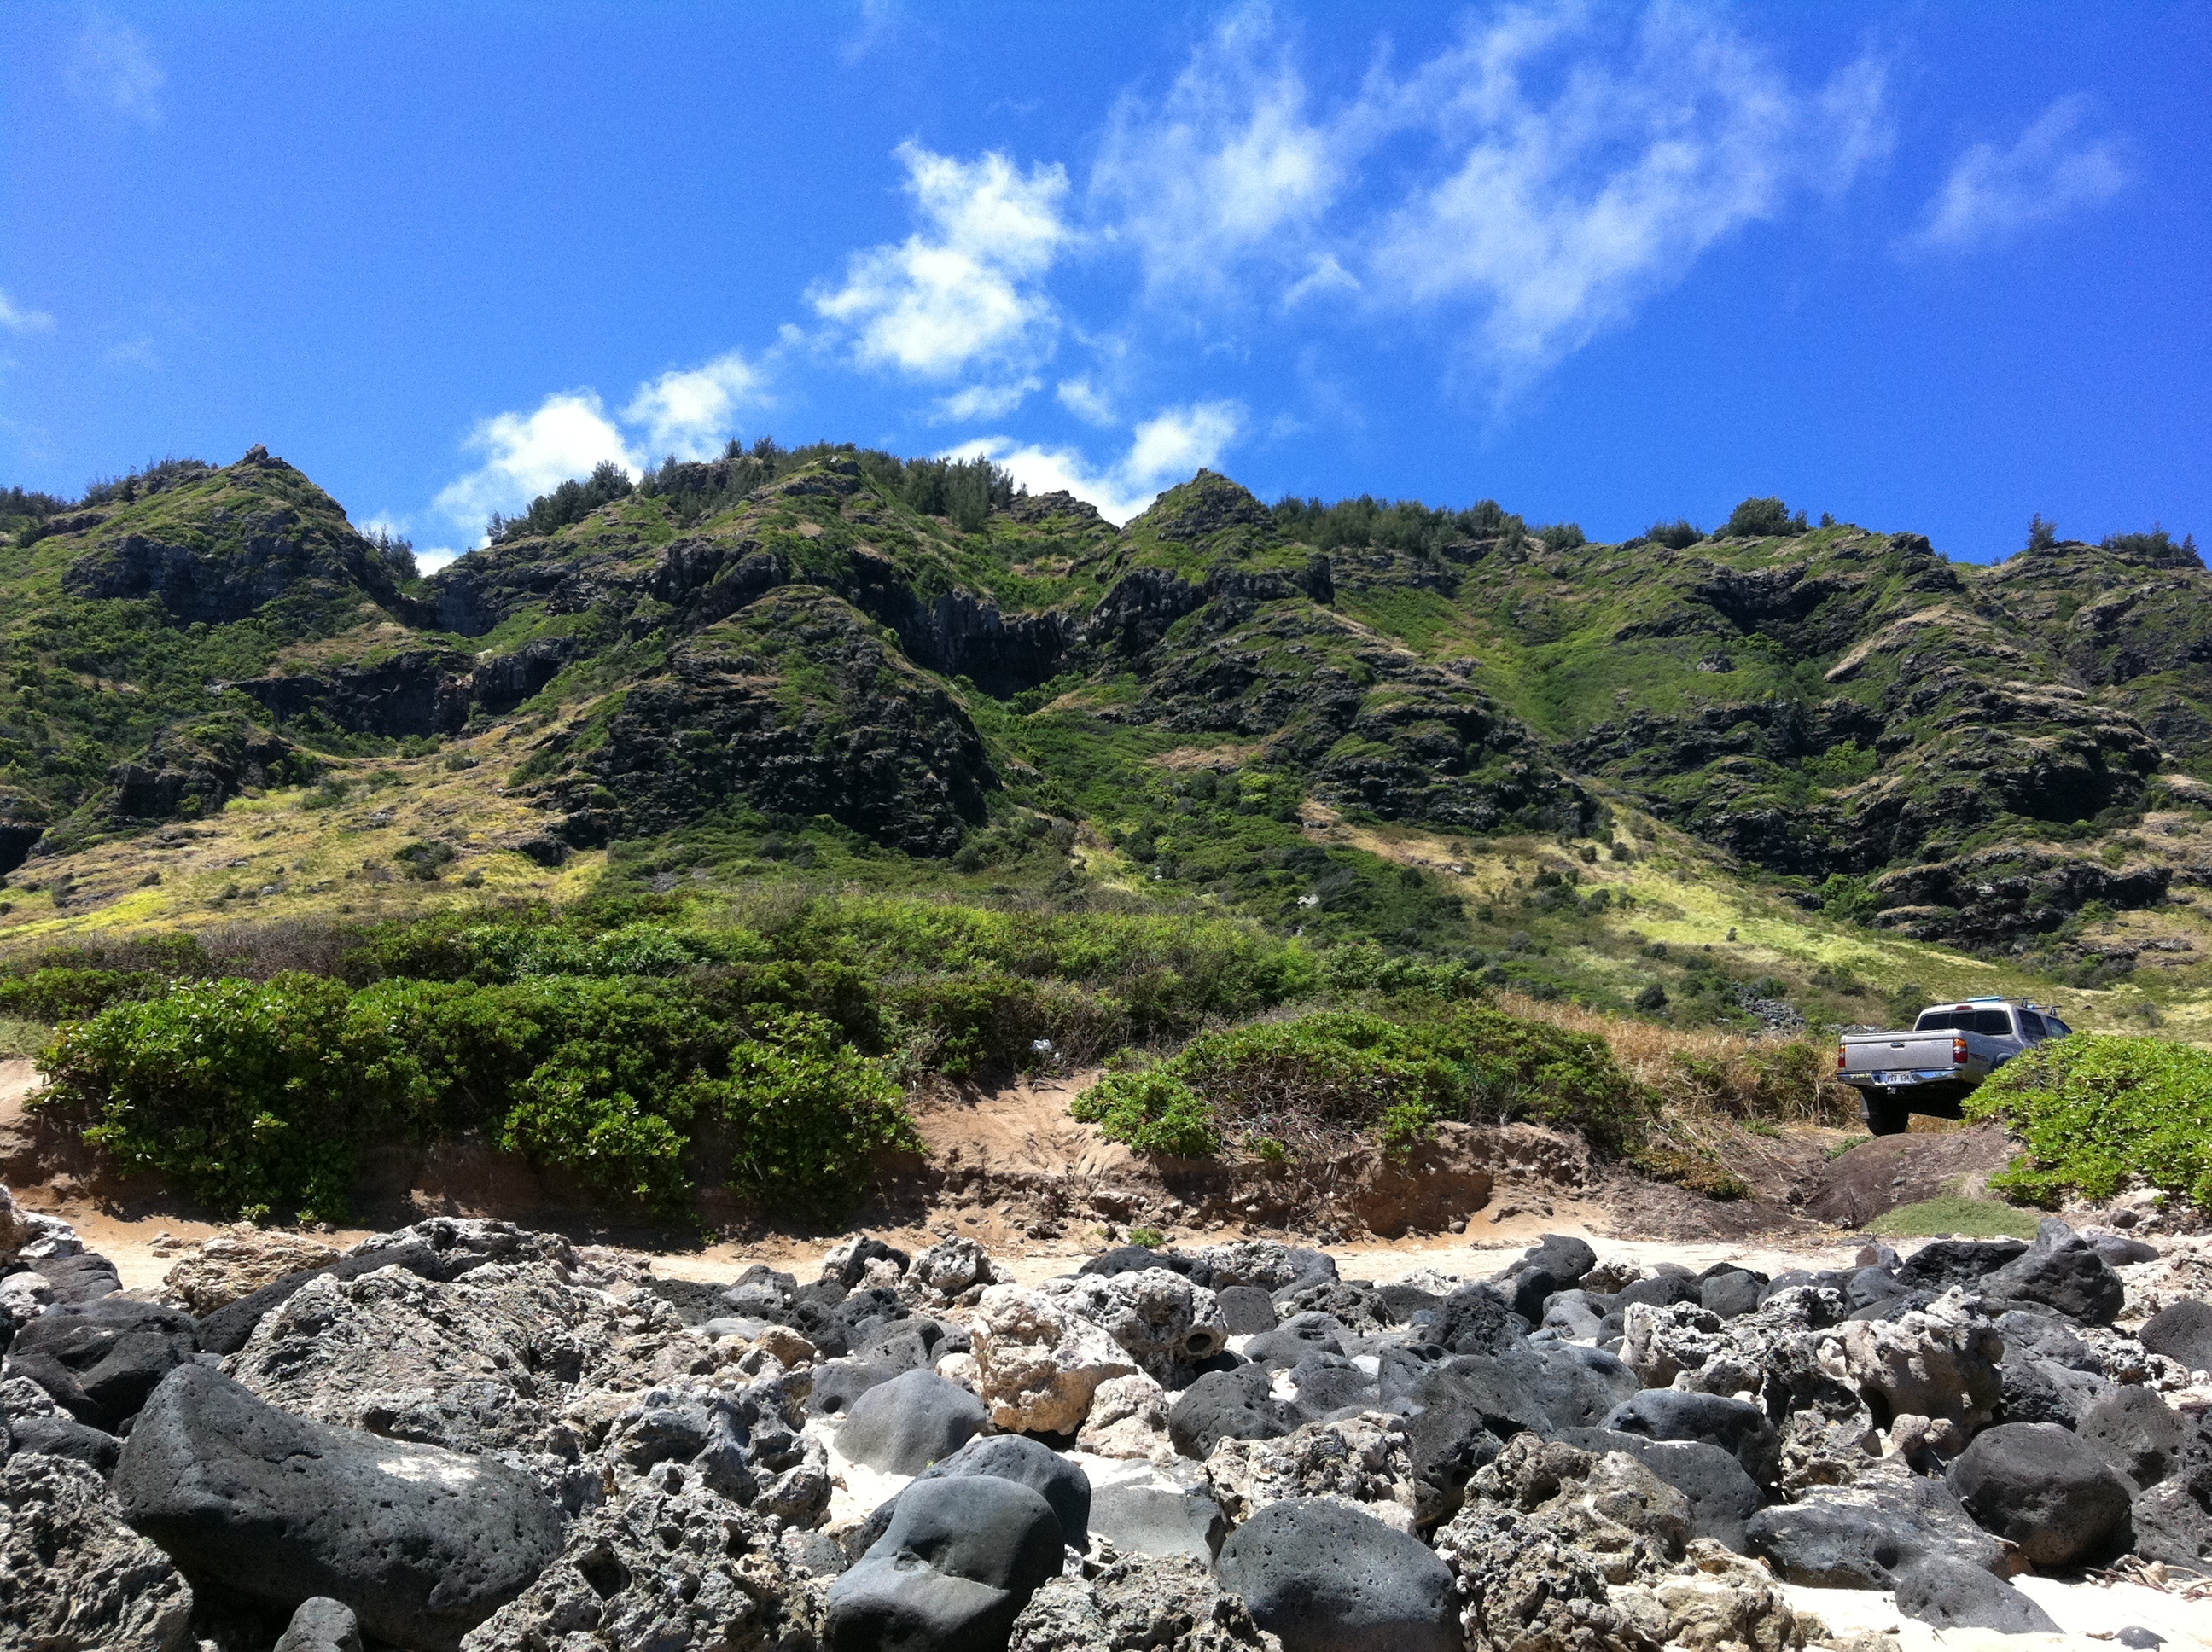
landscape, sea, coast, nature, rock, wilderness, walking, mountain, hill, adventure, mountain range, green, hawaii, ridge, hills, geology, vegetation, cliffs, plateau, pacific, fell, oahu, ecosystem, geographical feature, mountainous landforms